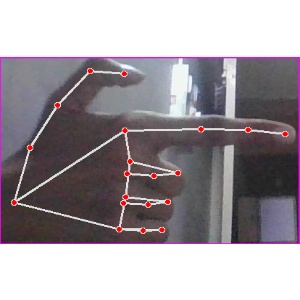
अक्षर: ब